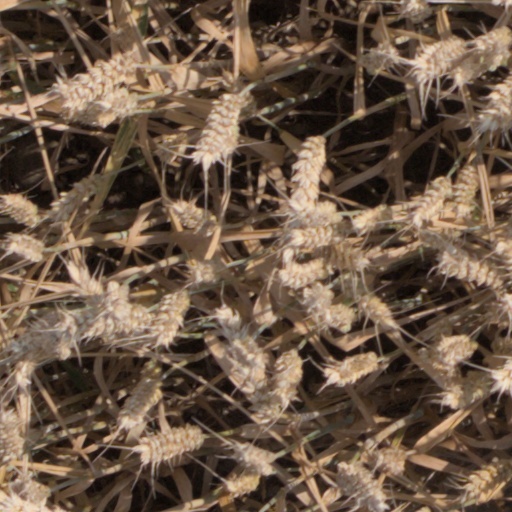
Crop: wheat